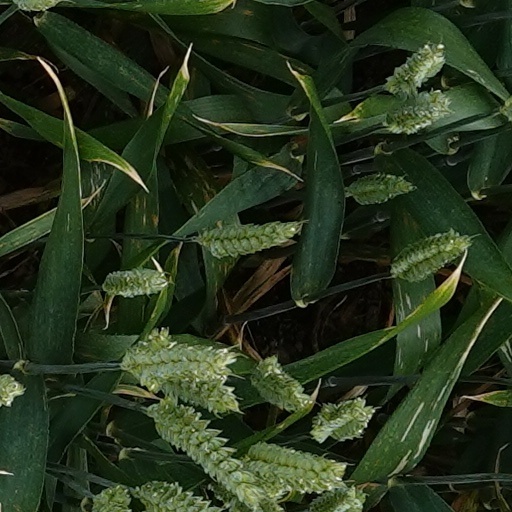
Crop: wheat